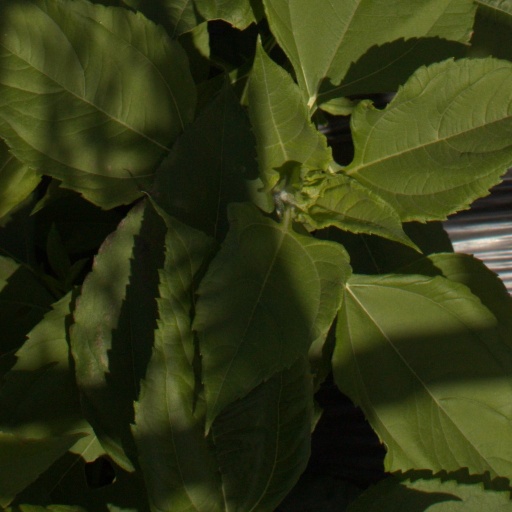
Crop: Jerusalem artichoke